Mali Korinj

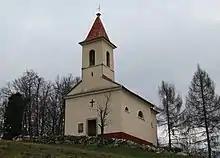
Saint George's Church

The local church is dedicated to Saint George and belongs to the Parish of Krka. It is an older building that was thoroughly rebuilt in the 19th century.